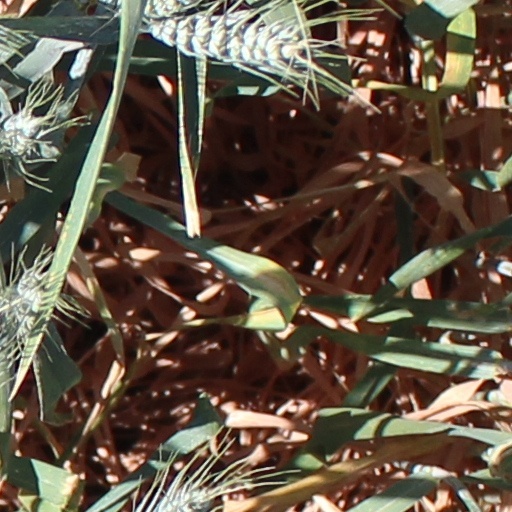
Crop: wheat